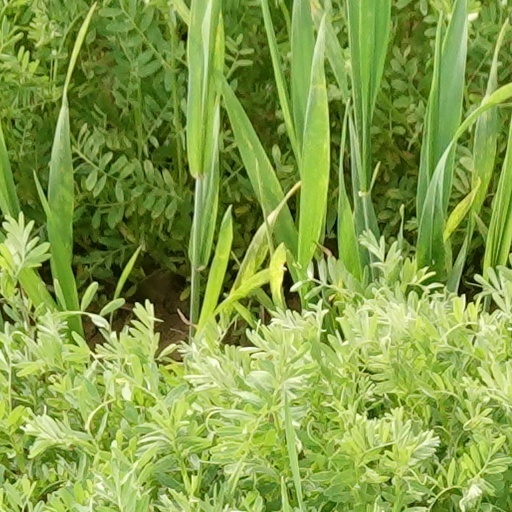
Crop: wheat